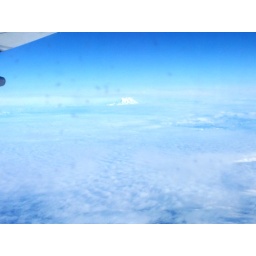
mountain in the clouds